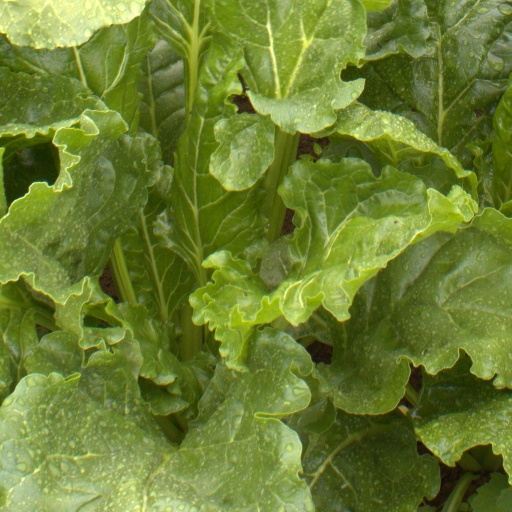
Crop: sugar beet